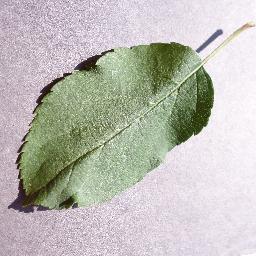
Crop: apple
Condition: healthy